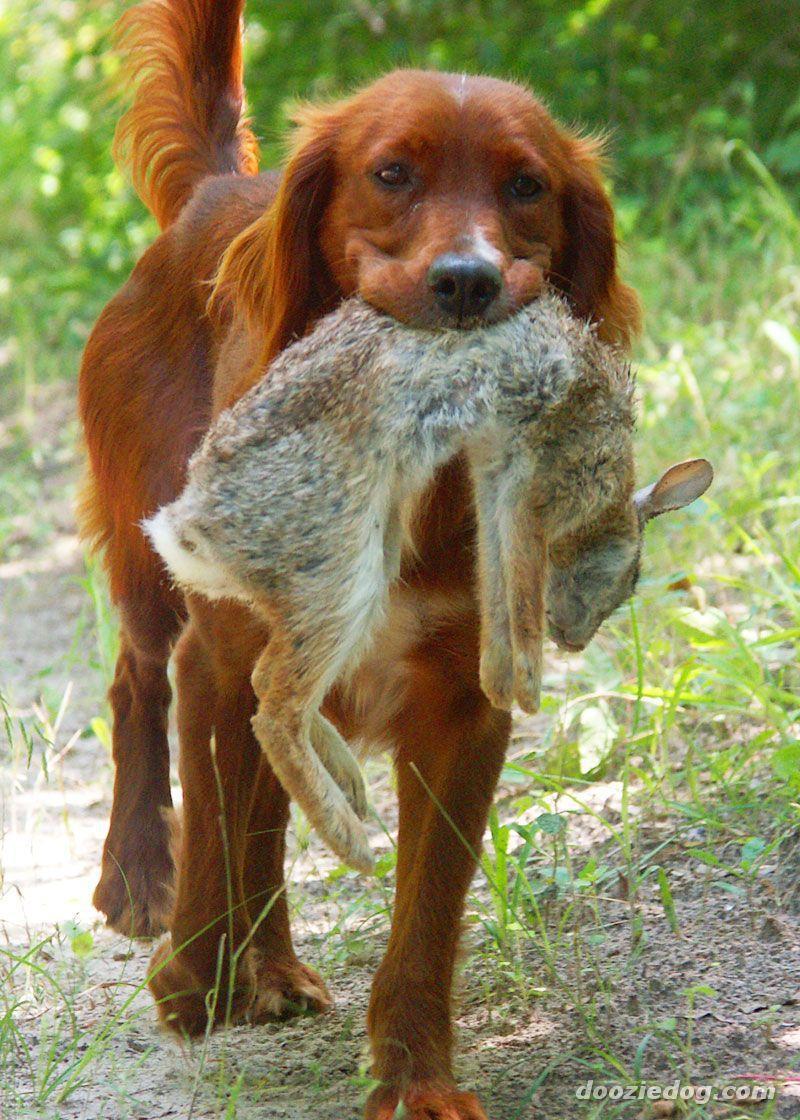
Irish_setter